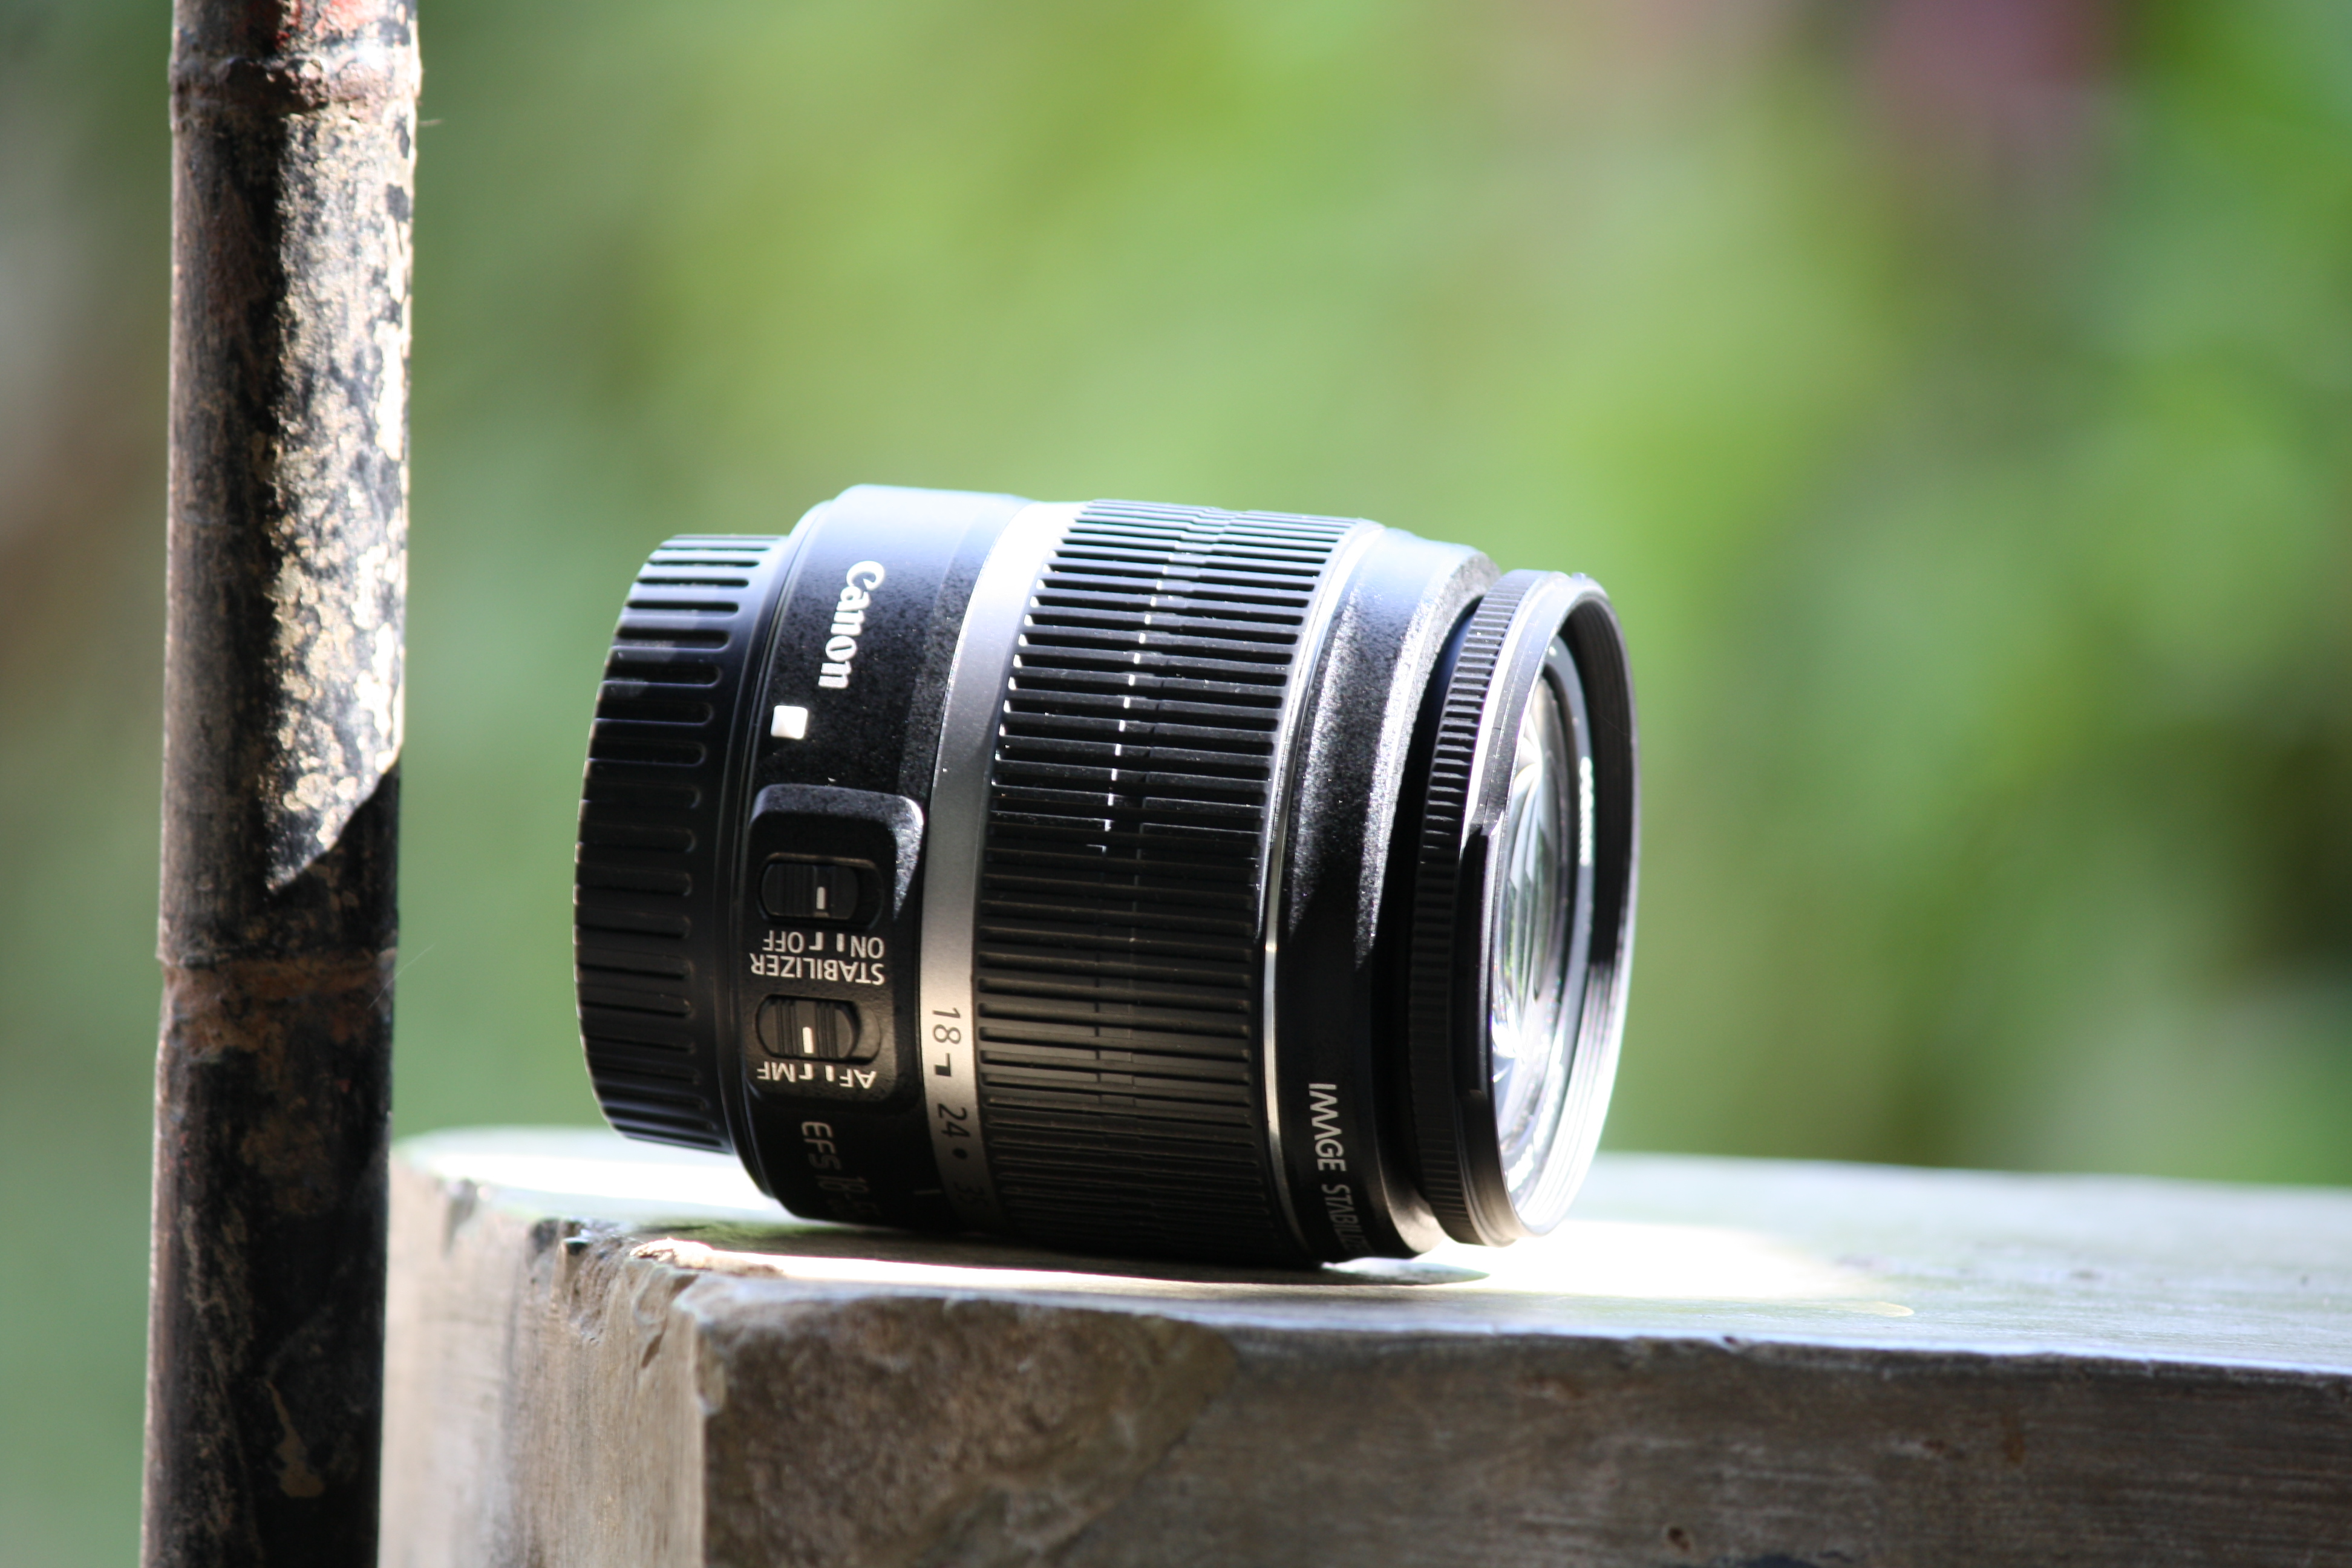
hand, light, camera, photography, wheel, green, lens, macro, canon, close up, reflex camera, digital camera, photograph, camera lens, macro photography, digital slr, single lens reflex camera, cameras optics, photography equipment